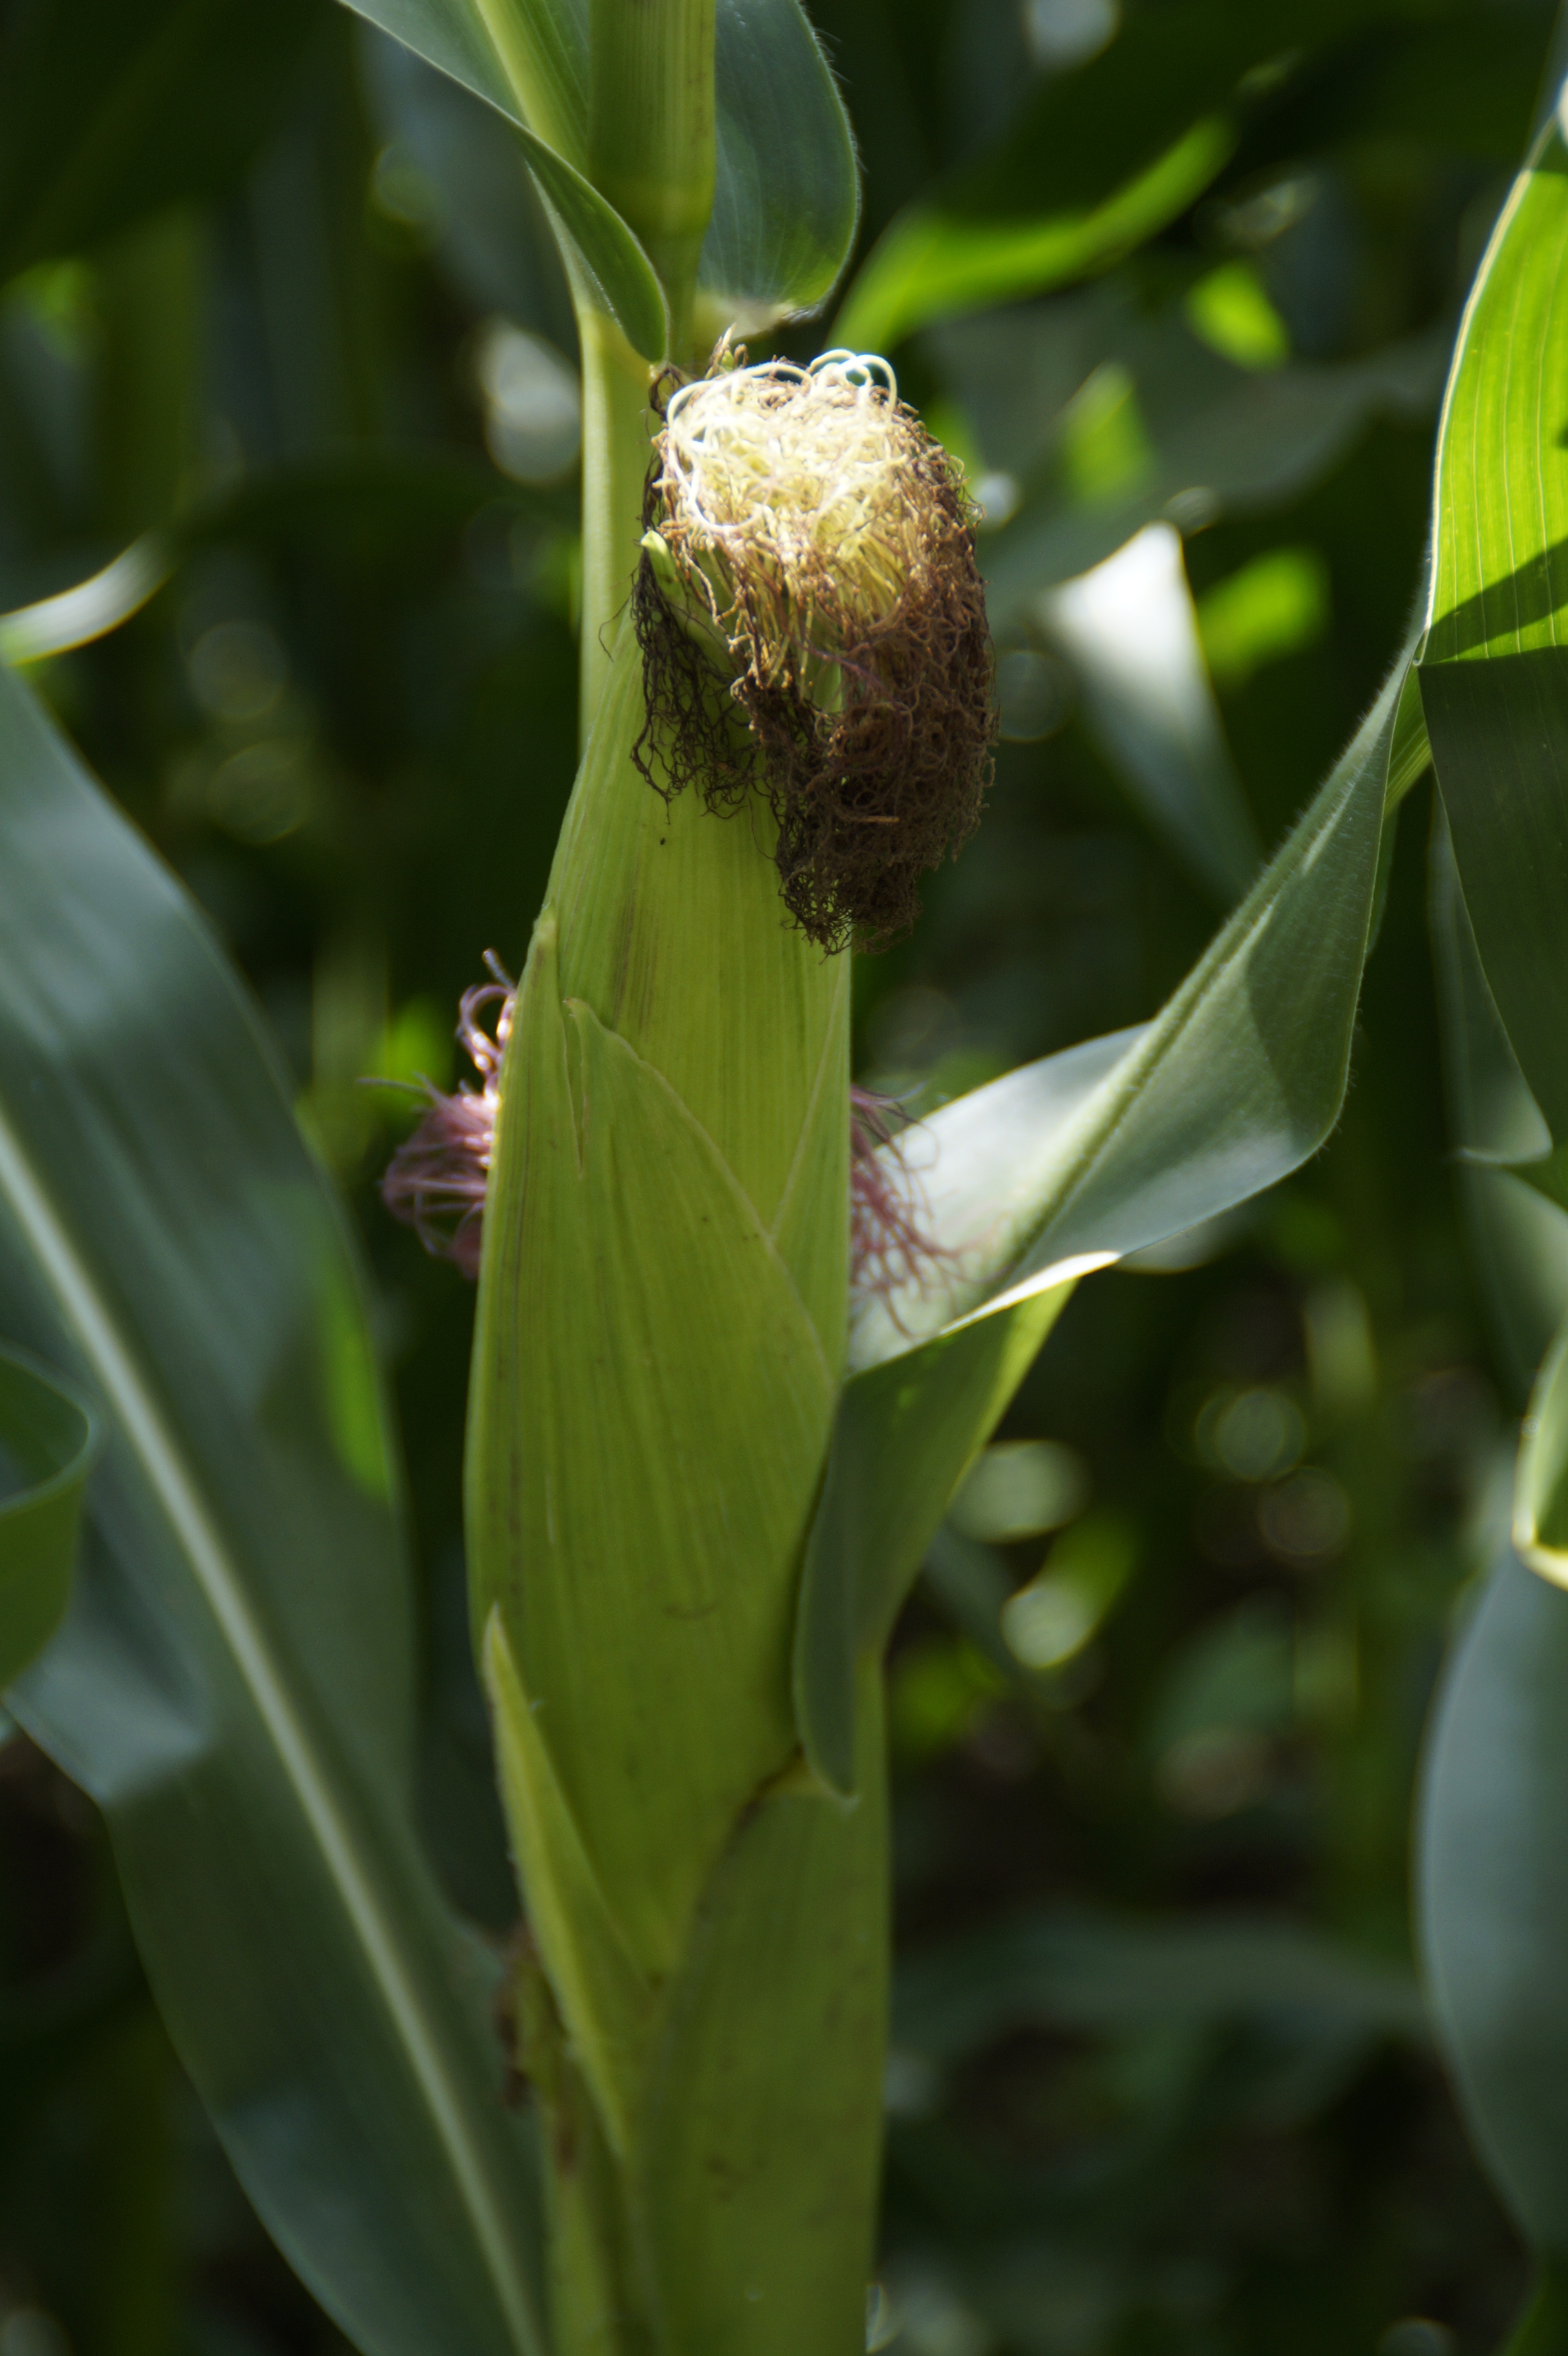
tree, plant, field, fruit, leaf, flower, food, green, produce, crop, autumn, corn, botany, agriculture, flora, cultivation, vegetables, cornfield, cereals, sweet corn, bud, late summer, arum, cypripedium, macro photography, public record, corn on the cob, flowering plant, fodder maize, corn plant, corn cultivation, culture of maize, land plant